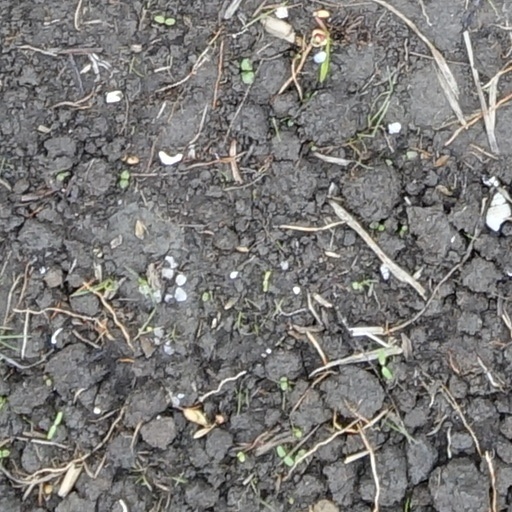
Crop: wheat